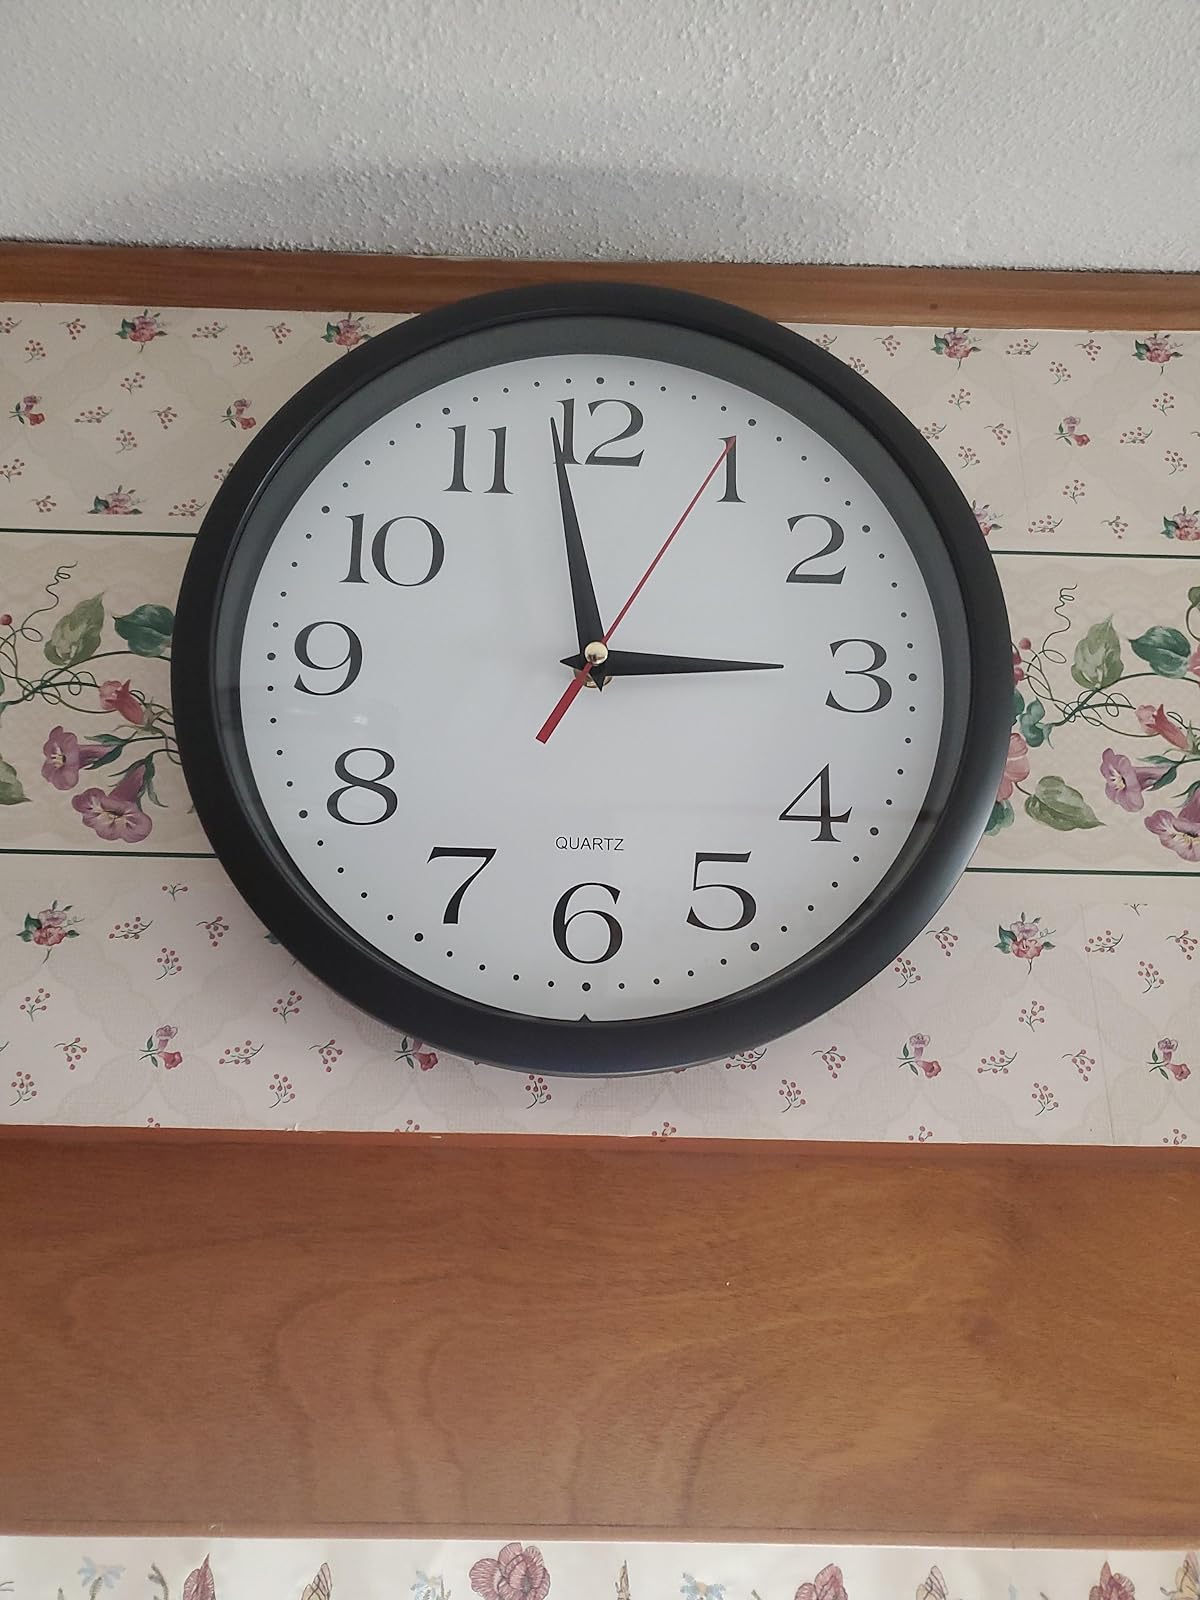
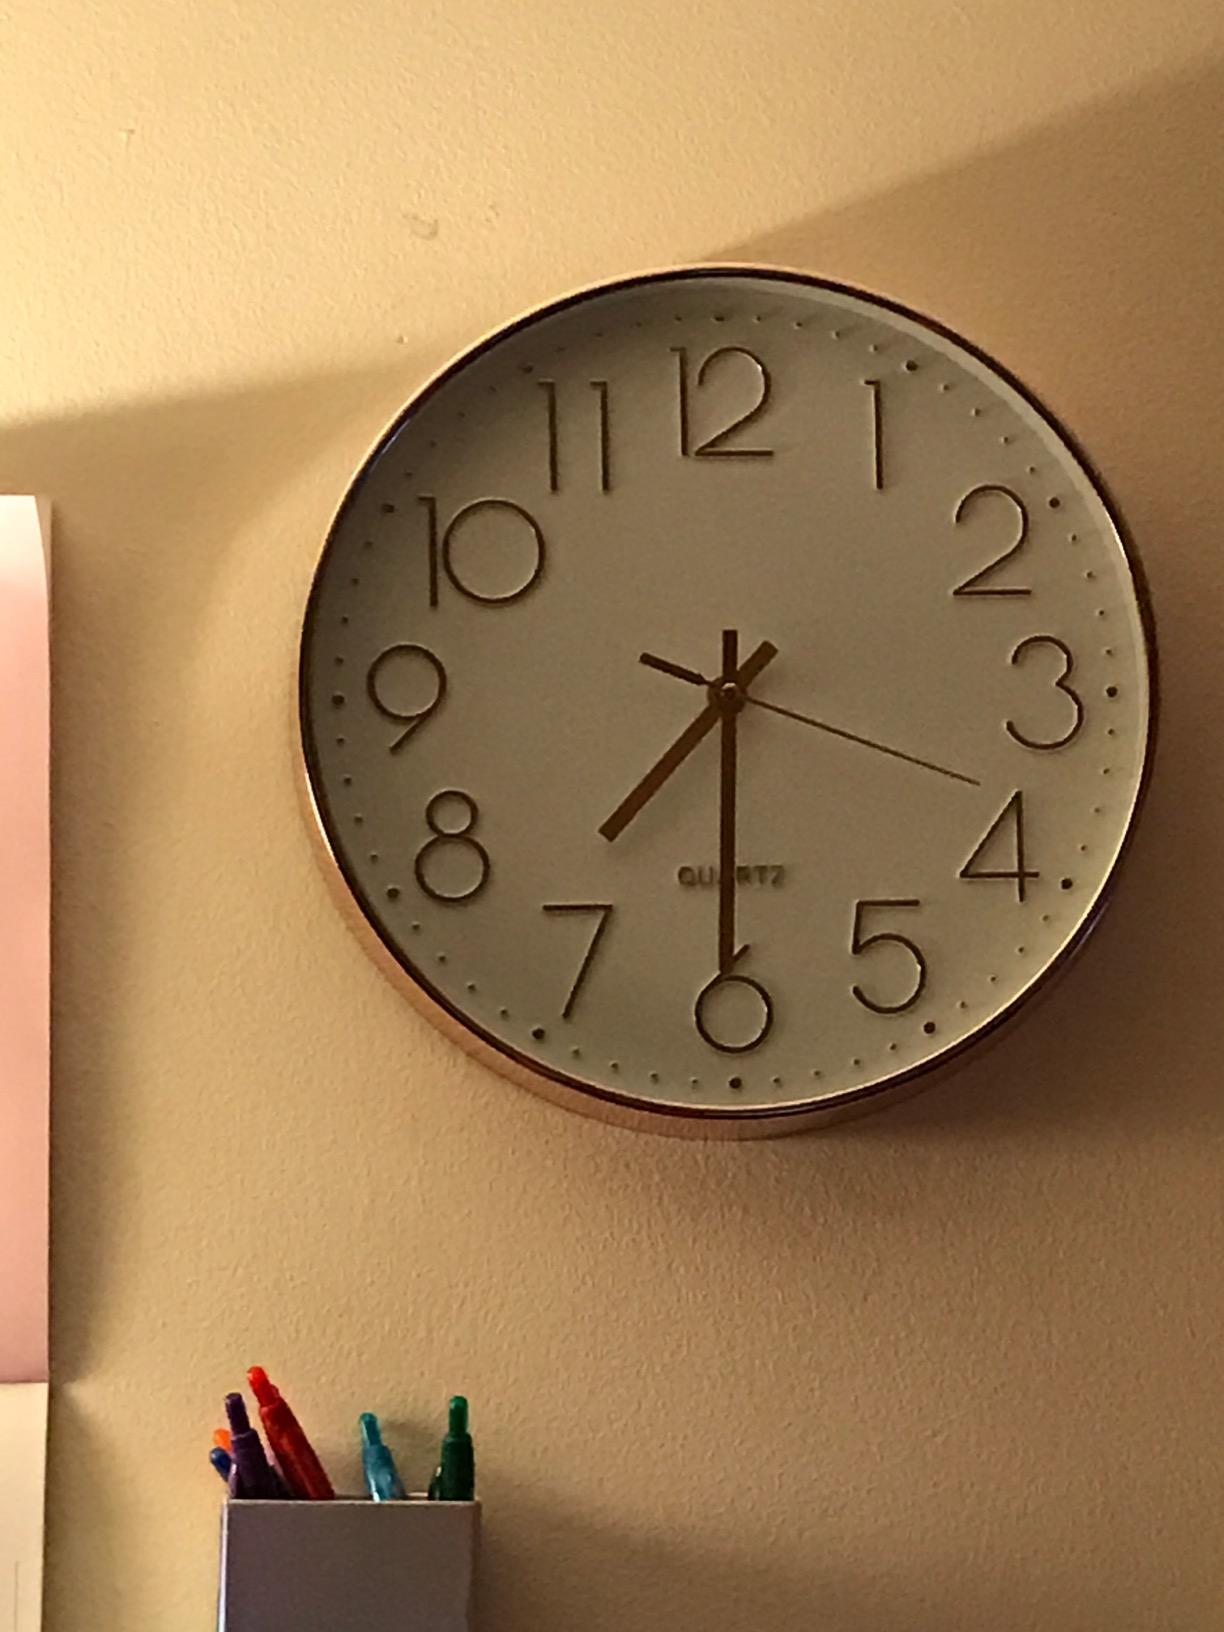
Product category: clock
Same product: no